Thomas Nelson Jr.

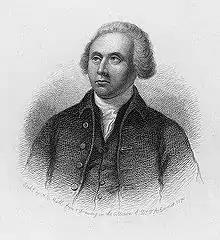
Engraving by Henry Bryan Hall

Nelson was the grandson of Thomas "Scotch Tom" Nelson, an immigrant son of a cloth merchant from Penrith in Cumberland, England, who after three voyages to the Virginia colony settled at and developed Yorktown, where the York River drained into Mobjack Bay. During the following three decades, Scotch Tom not only increased his wealth, but parlayed it into influence so that his children (and grandchildren) married into the First Families of Virginia. Complicating matters, each generation would have at least one boy named to honor the immigrant father, who had accumulated over 6500 acres of land (including choice lots in Yorktown and Williamsburg) by the time of this boy's birth.